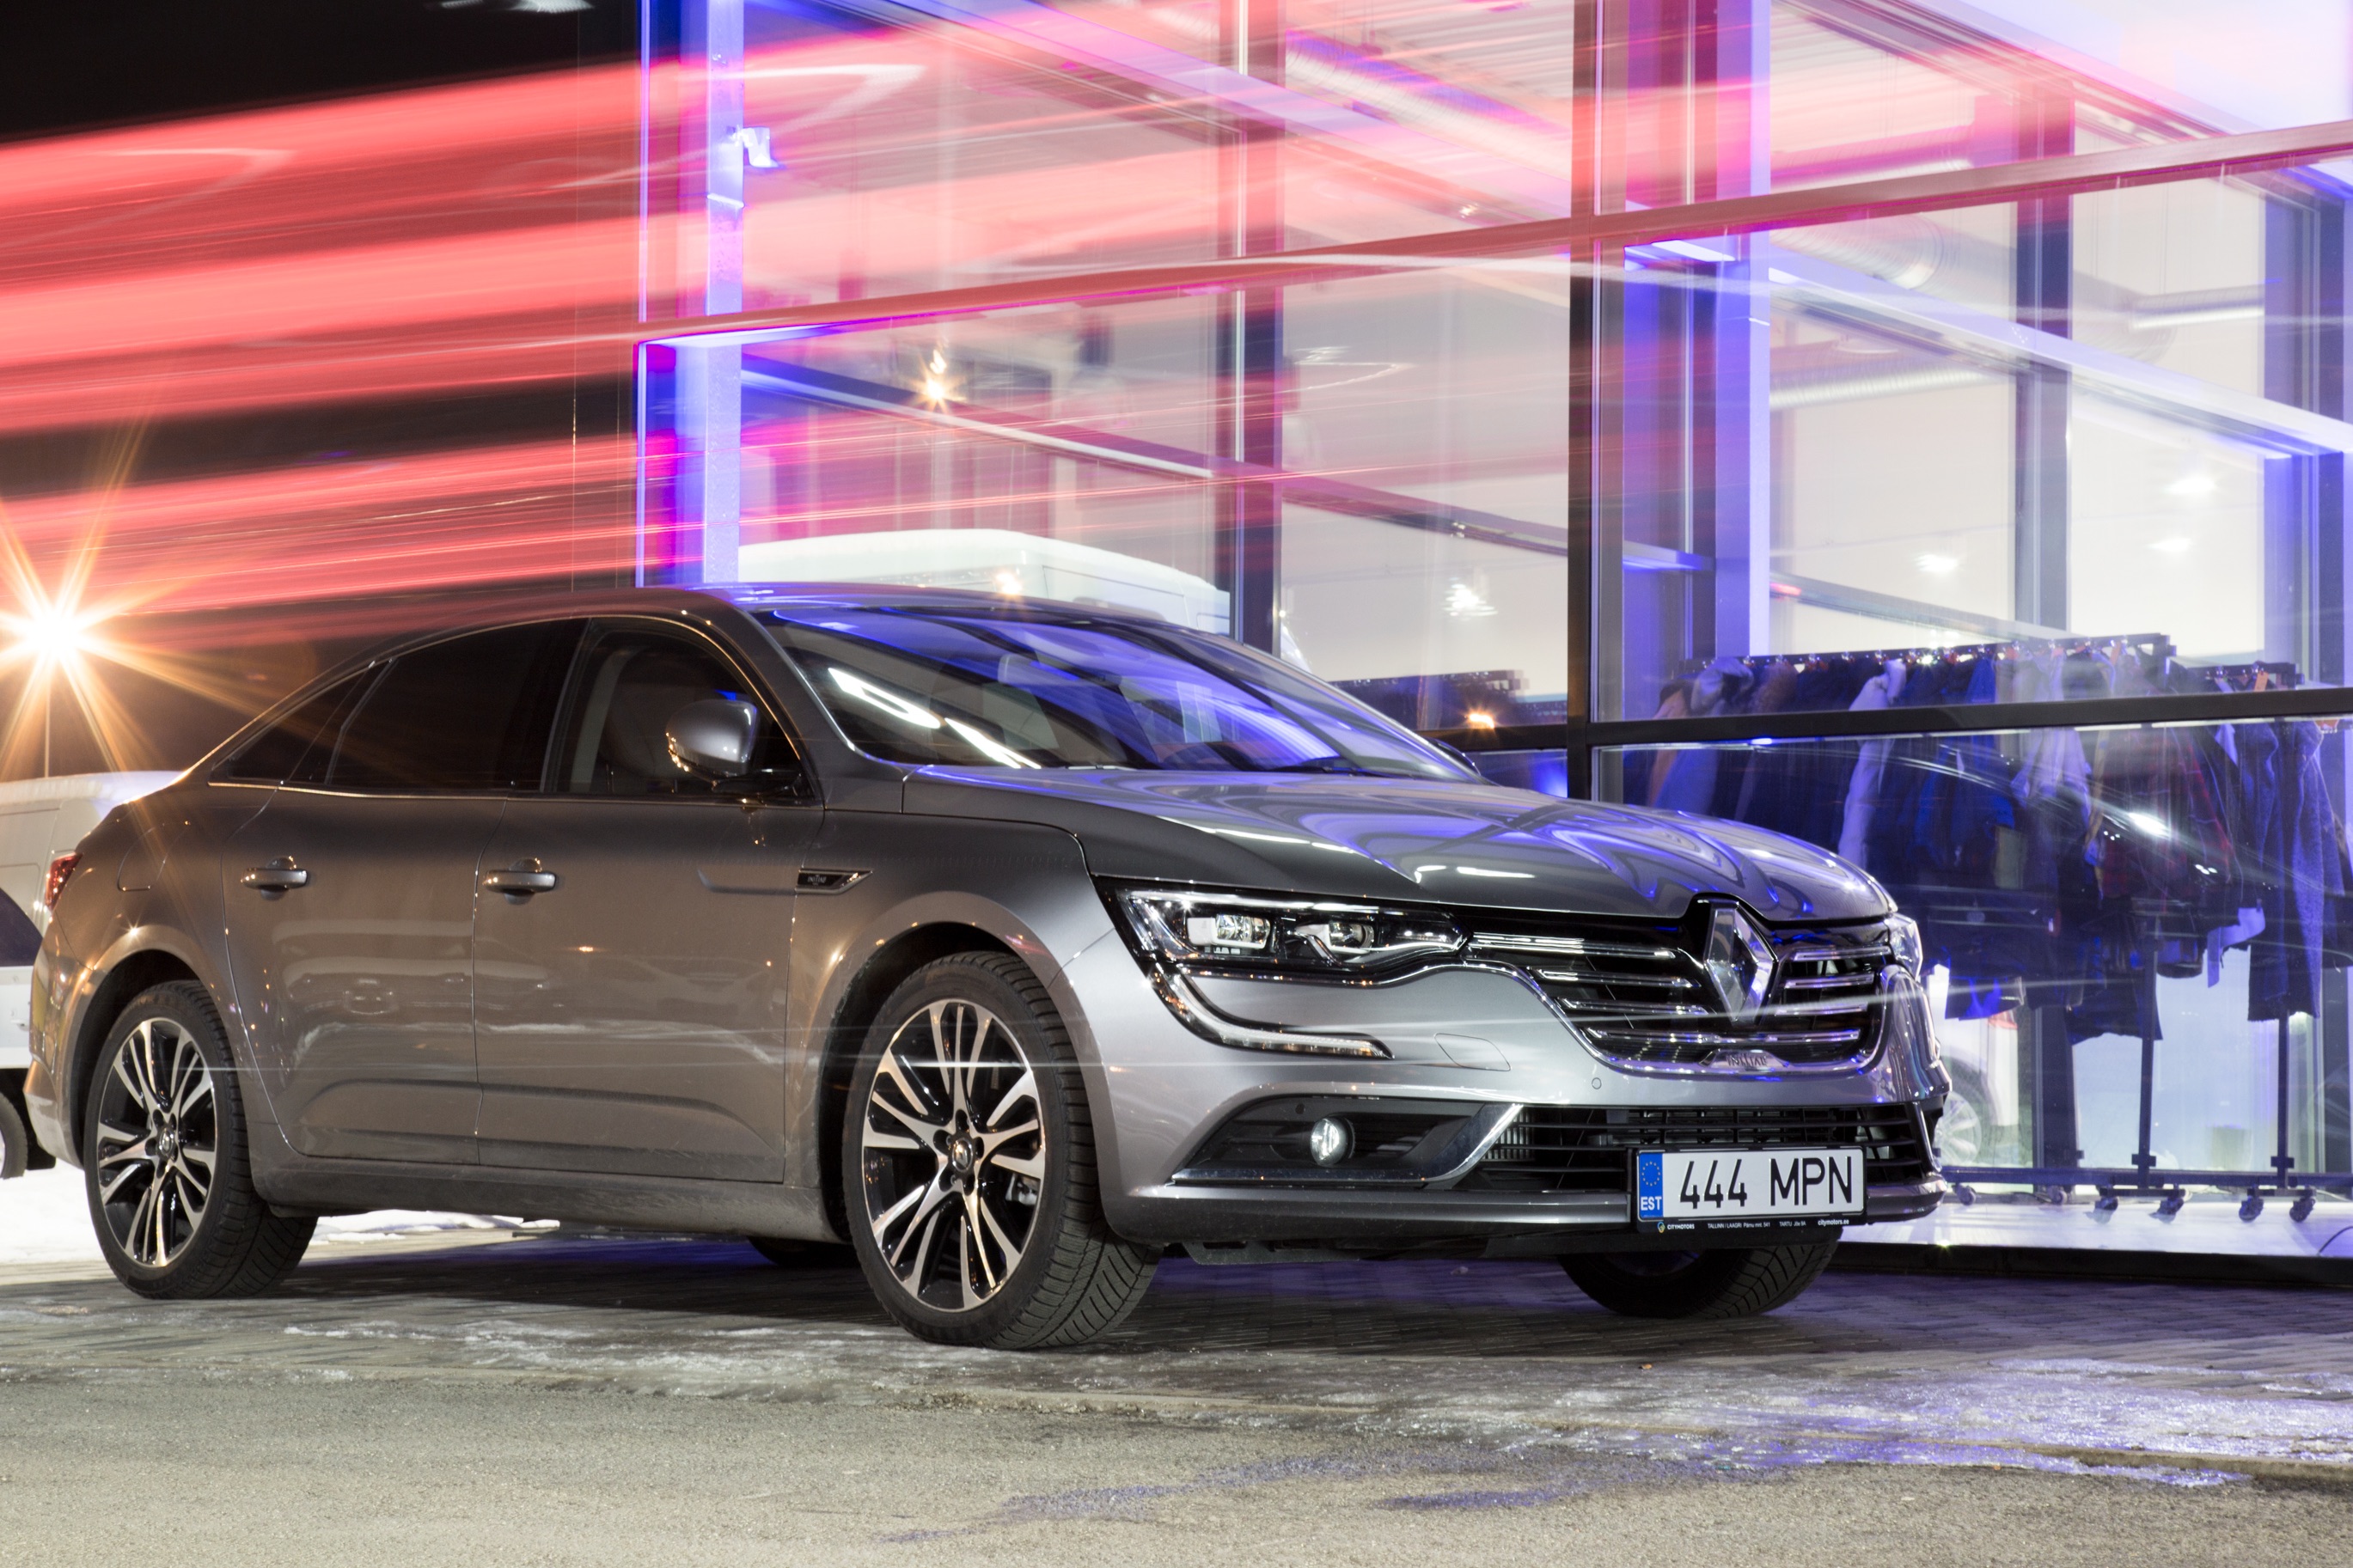
car, wheel, volkswagen, vehicle, sedan, land vehicle, automobile make, compact car, automotive design, luxury vehicle, family car, executive car, mid size car, volkswagen cc